Scrooged

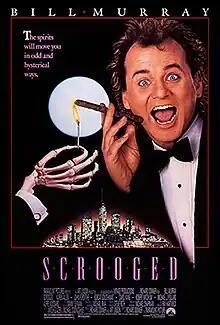
Theatrical release poster

Scrooged is a 1988 American Christmas fantasy black comedy film directed by Richard Donner and written by Mitch Glazer and Michael O'Donoghue. Based on the 1843 novella "A Christmas Carol" by Charles Dickens, "Scrooged" is a modern retelling that follows Bill Murray as Frank Cross, a cynical and selfish television executive who is visited by a succession of ghosts on Christmas Eve intent on helping him regain his Christmas spirit. The film also stars Karen Allen, John Forsythe, John Glover, Bobcat Goldthwait, Carol Kane, Robert Mitchum, Michael J. Pollard, and Alfre Woodard.